Gary Johnson

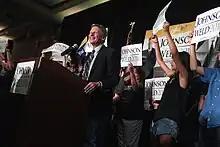
Johnson speaking at an October 2016 rally in Phoenix, Arizona

Johnson was not invited to participate in the presidential debates because he did not meet the criterion of 15% support in five polls set by the Commission on Presidential Debates. In 2015, Johnson and Green Party nominee Jill Stein filed a lawsuit against the commission, arguing that the commission and its rules violated antitrust law and the First Amendment. In August 2016, the lawsuit was dismissed. Johnson's poll numbers had been averaging between 7 and 9 percent. Johnson's campaign manager Ron Nielson argued for Johnson's inclusion, citing Ross Perot's admission to the debates in the 1992 debates, when Perot was polling at 8 percent.